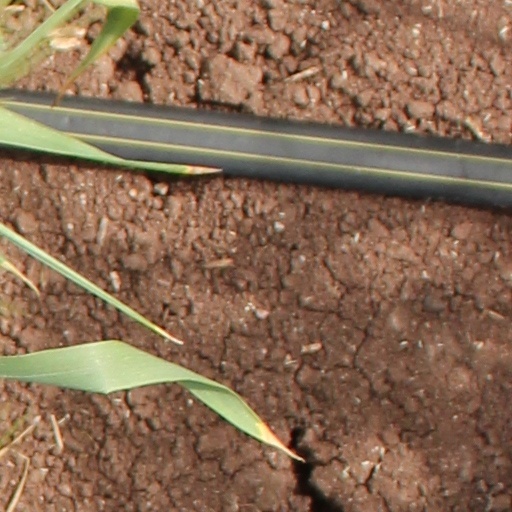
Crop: wheat